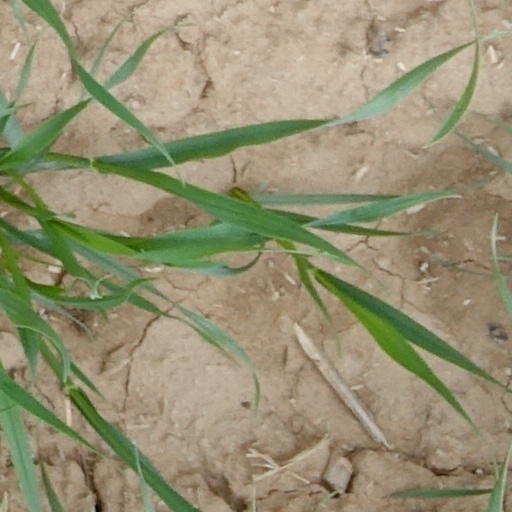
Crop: wheat